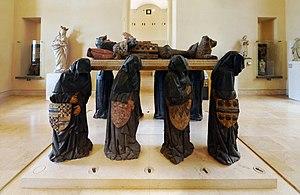
Tombeau de Philippe Pot, grand sénéchal de Bourgogne, représenté en tenue de chevalier avec un lion à ses pieds
La noblesse d'un pays, ou d'une province de ce pays, désigne la minorité dominante et le statut d'un ensemble de familles détenant, le plus souvent héréditairement, des fonctions d'autorité militaire, politique, civile ou religieuse plus ou moins étendues, dans le cadre de charges, d'emplois publics dits alors emplois nobles, ou de sacerdoces réservés. Lorsque ces fonctions sont religieuses, comme chez les lévites ou les brahmanes, on ne parle pas de noblesse, mais de caste sacerdotale.
Le tombeau de Philippe Pot est un monument funéraire du XVᵉ siècle dédié à Philippe Pot. Il est conservé et exposé au Louvre à Paris, en France.
Philippe Pot, seigneur de La Roche-Nolay, et de Thorey-sur-Ouche, est un diplomate, chevalier de la Toison d’or et grand sénéchal de Bourgogne.